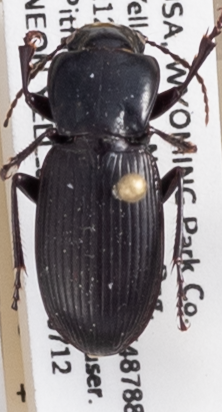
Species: Pterostichus protractus
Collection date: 2018-07-12
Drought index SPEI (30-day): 0.662
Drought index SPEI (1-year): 2.09
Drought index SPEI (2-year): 0.992